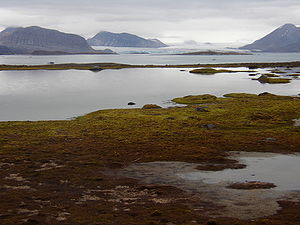
Kongsfjorden
Kongsfjorden set fra Blomstrandhalvøen.
Kongsfjorden er en bugt på vestkysten af Spitsbergen i Oscar II Land på Svalbard. Den er 26 kilometer lang og varierer mellem 6 og 14 kilometers bredde og er op til 250 meter dyb. Afgrænsningen yderst er Kapp Mitra på Mitrahalvøen i nord og Kvadehuken på Brøggerhalvøen mod syd. Ud i Ishavet fortsætter fordybningen i Kongsfjordrenden.